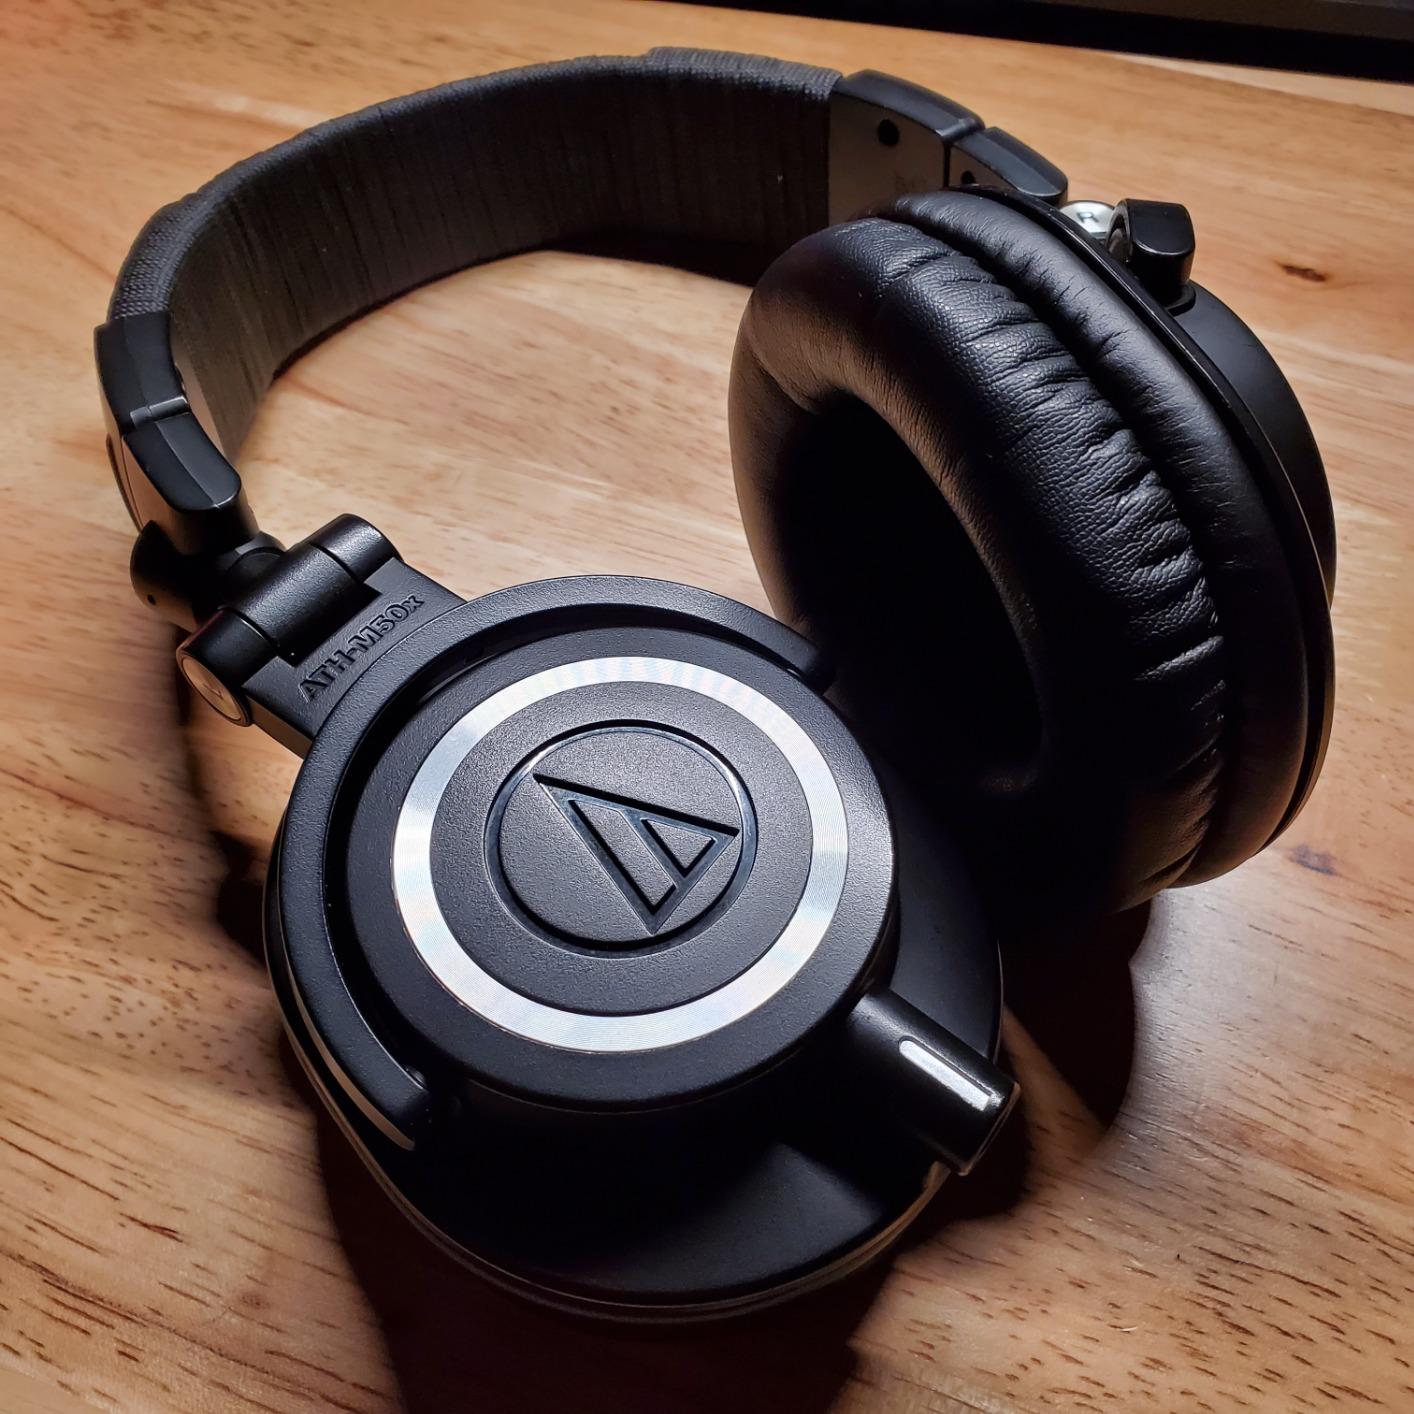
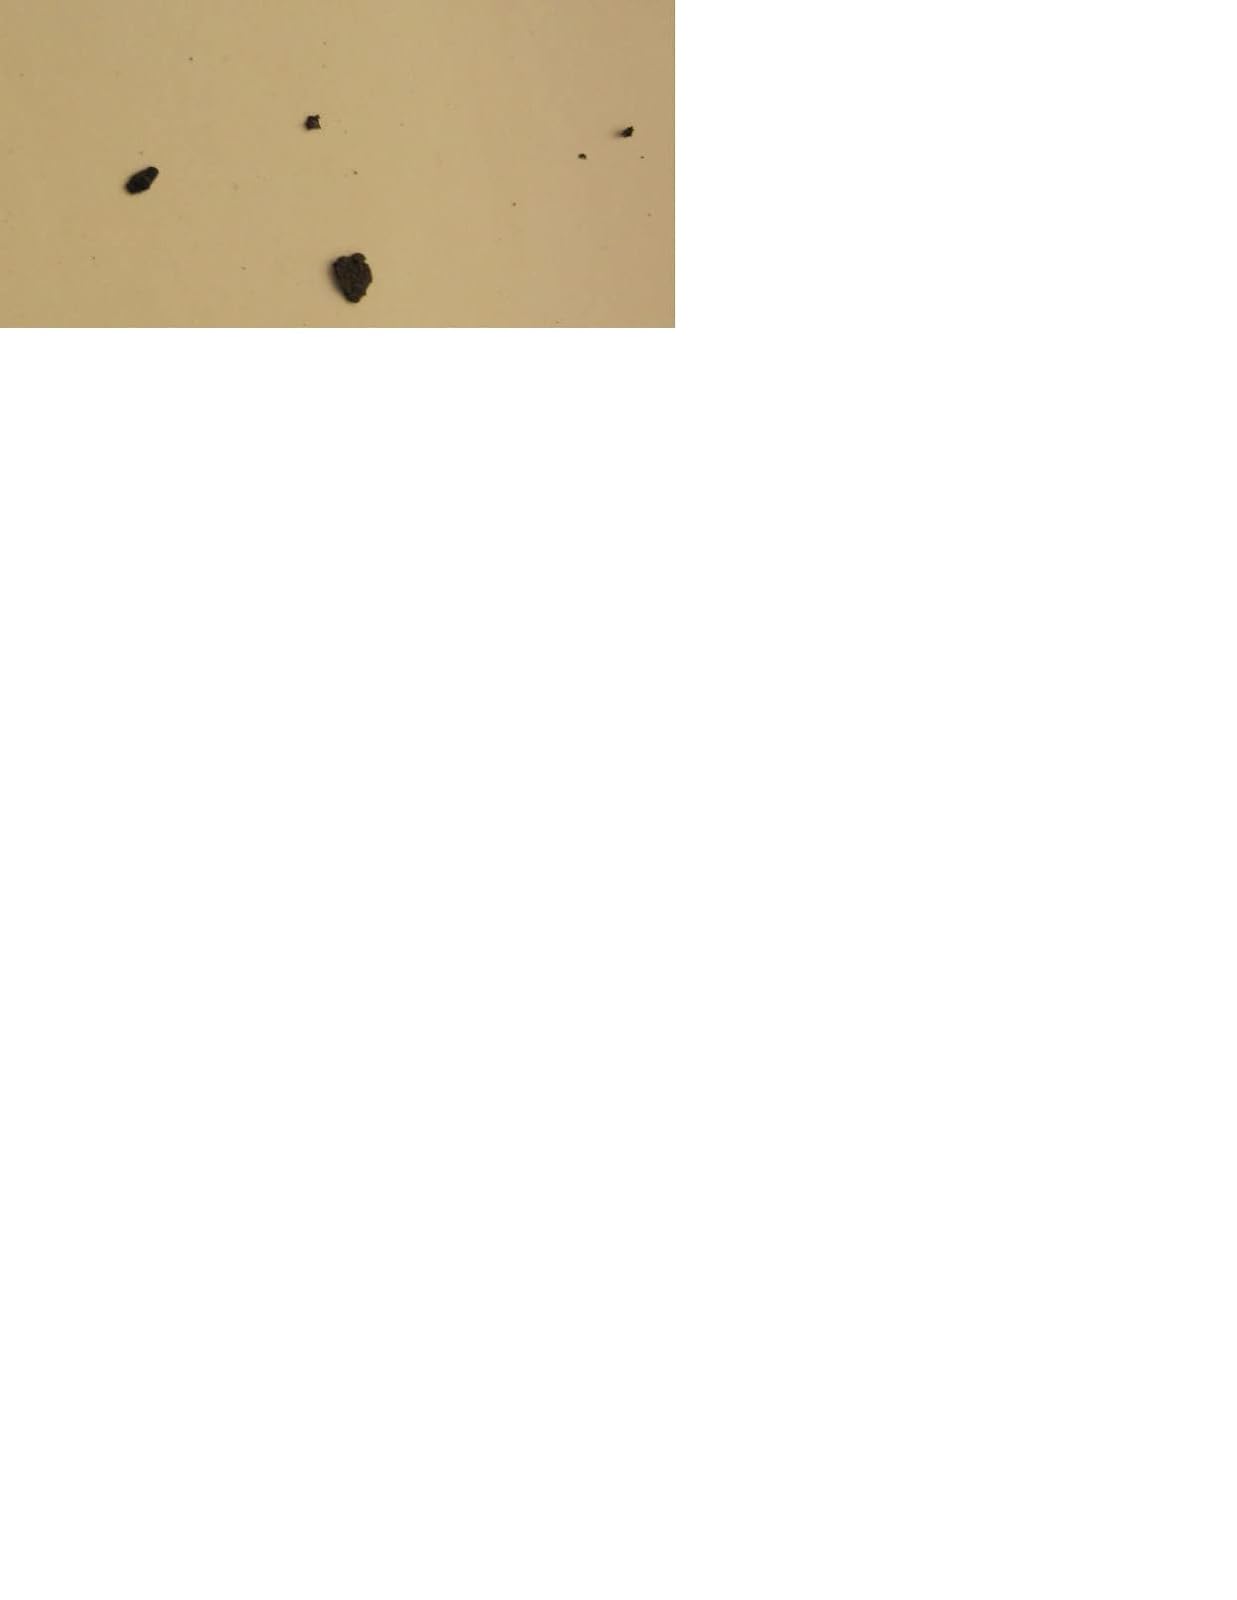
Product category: headphones
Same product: yes